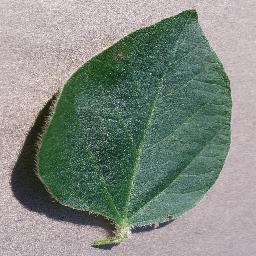
Label: Soybean___healthy